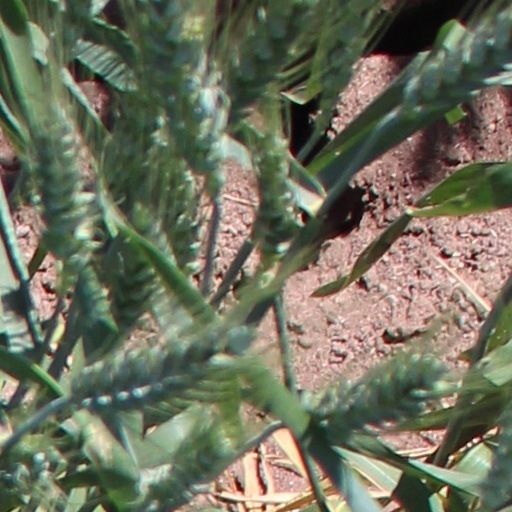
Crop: wheat